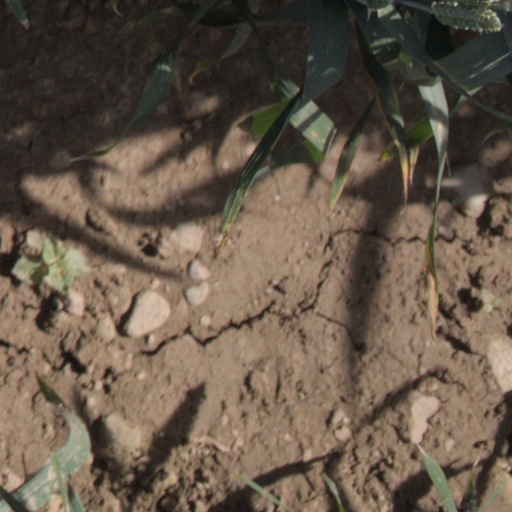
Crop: wheat